Big Bertha (howitzer)

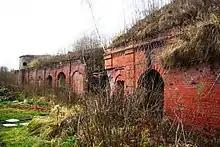
Kaunas's Fort II in ruins, 2011

Following the defeat of the Western Allies at Charleroi and at Mons, the British Expeditionary Force withdrew past Maubeuge, their base of operations after arriving in France. On 24 August 1914, the advancing Germans arrived at the fortresses of Maubeuge and began the Siege of Maubeuge and its garrison of 45,000 soldiers. The next day, the VII Reserve Corps were left behind the main German armies to take the city. Bombardment of the forts began on 30 August, with KMK Battery 3 tasked with reducing (Fort Sarts) but it mistakenly shelled an interval fortification in front of Sarts. By 5 September, a hole in the fortress ring had been opened by German 21-centimetre guns, but they had by now exhausted their ammunition. To widen that gap, the siege guns then expended their remaining ammunition against Forts Leveau, Héronfontaine, and Cerfontaine on 7 September, and destroyed them in quick succession. The two remaining French forts surrendered that same day and the Germans occupied Maubeuge on 8 September.